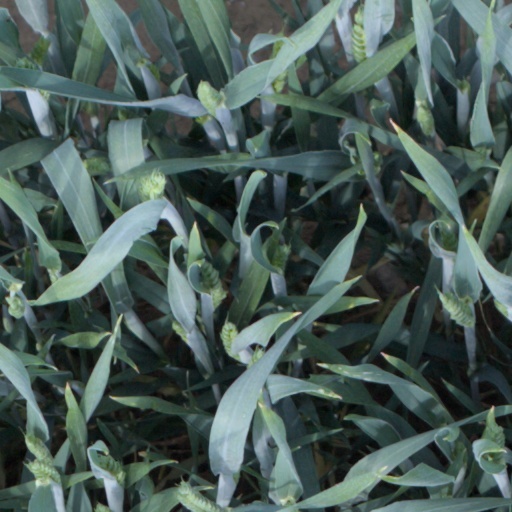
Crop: wheat